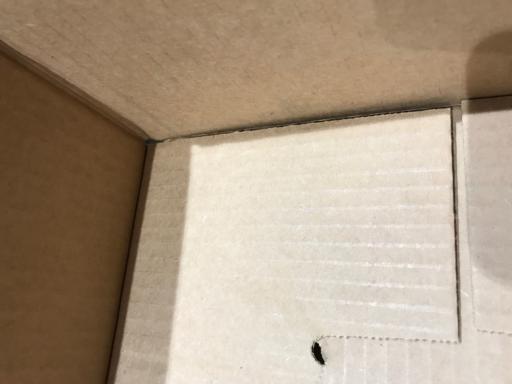
Label: cardboard